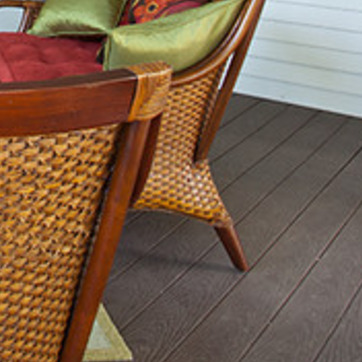
Material: other